Prince Xavier of Bourbon-Parma

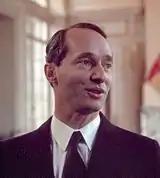
Carlos Hugo, 1970s.

As late as 1966 Don Javier continue to court Franco, but the years of 1967–1969 re-defined his relation with Carlism and with Spain. In 1967 he accepted the resignation of Valiente, the last Traditionalist bulwark in the executive, and entrusted political leadership of the "Comunión" to a set of collegial bodies dominated by "hugocarlistas"; the move marked their final victory in the struggle to control the organization.